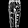
Label: Trouser